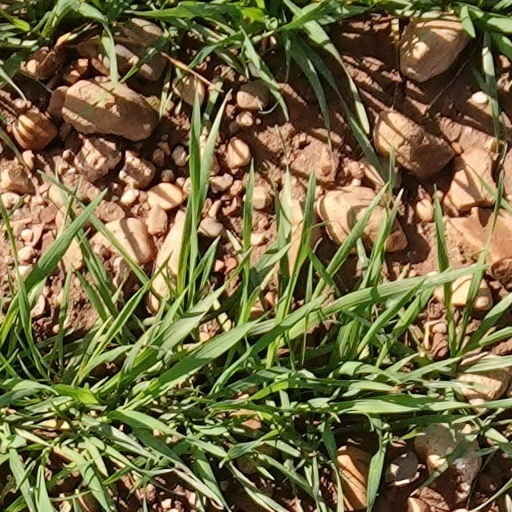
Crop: wheat